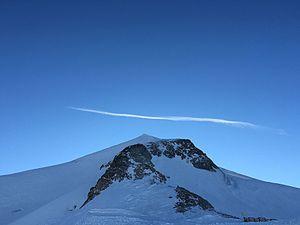
La Grande Motte, sommet de l'Espace Killy à Tignes
L'Espace Killy est l'ancienne dénomination du domaine skiable français couplant les stations de Val d'Isère et de Tignes en Savoie. Situé dans le Massif de la Vanoise, en Haute Vallée de la Tarentaise et nommé en l'honneur du skieur Jean-Claude Killy, il s'étend du glacier du Pisaillas au-dessus du Col de l'Iseran à Val d'Isère à celui de la Grande Motte au-dessus du Val Claret à Tignes. Il semble être remplacé par les formes Val d'Isère-Tignes ou Tignes-Val d'Isère.